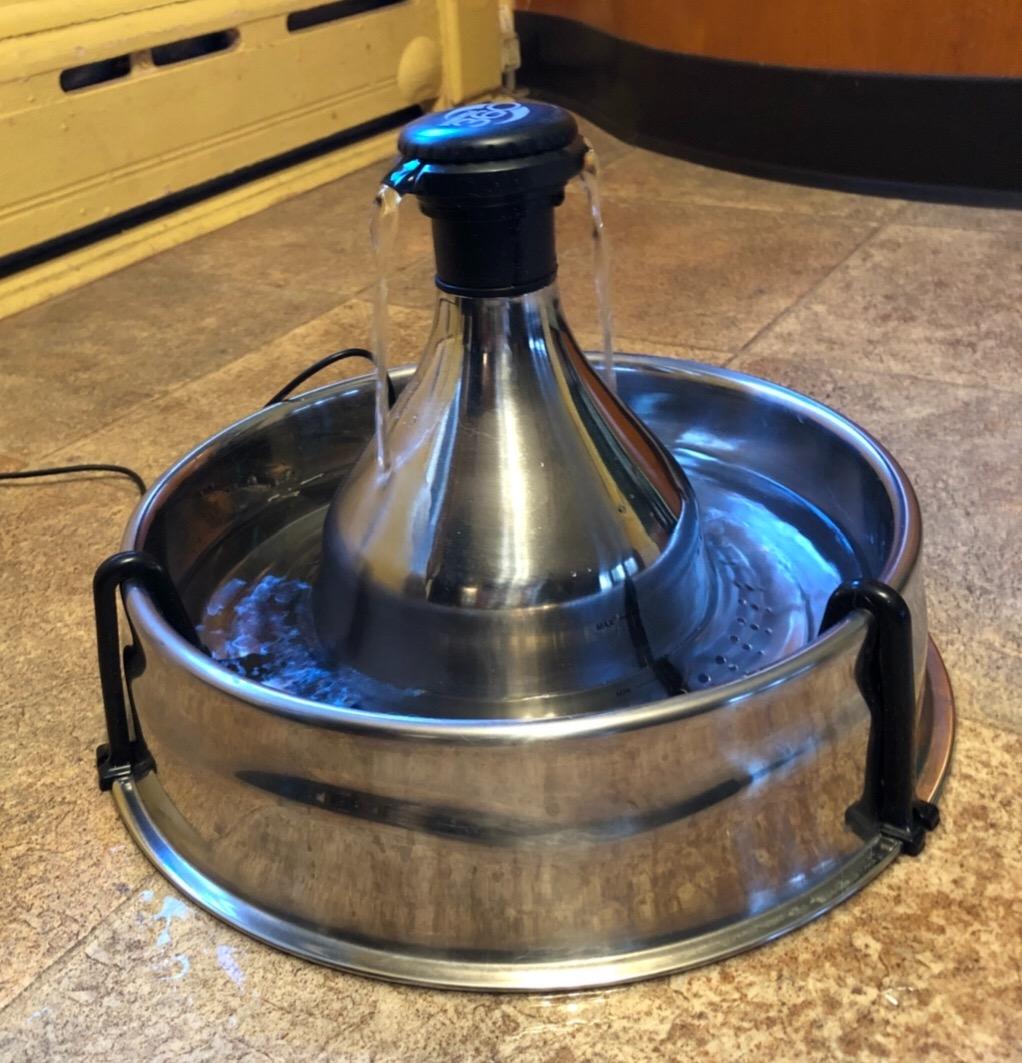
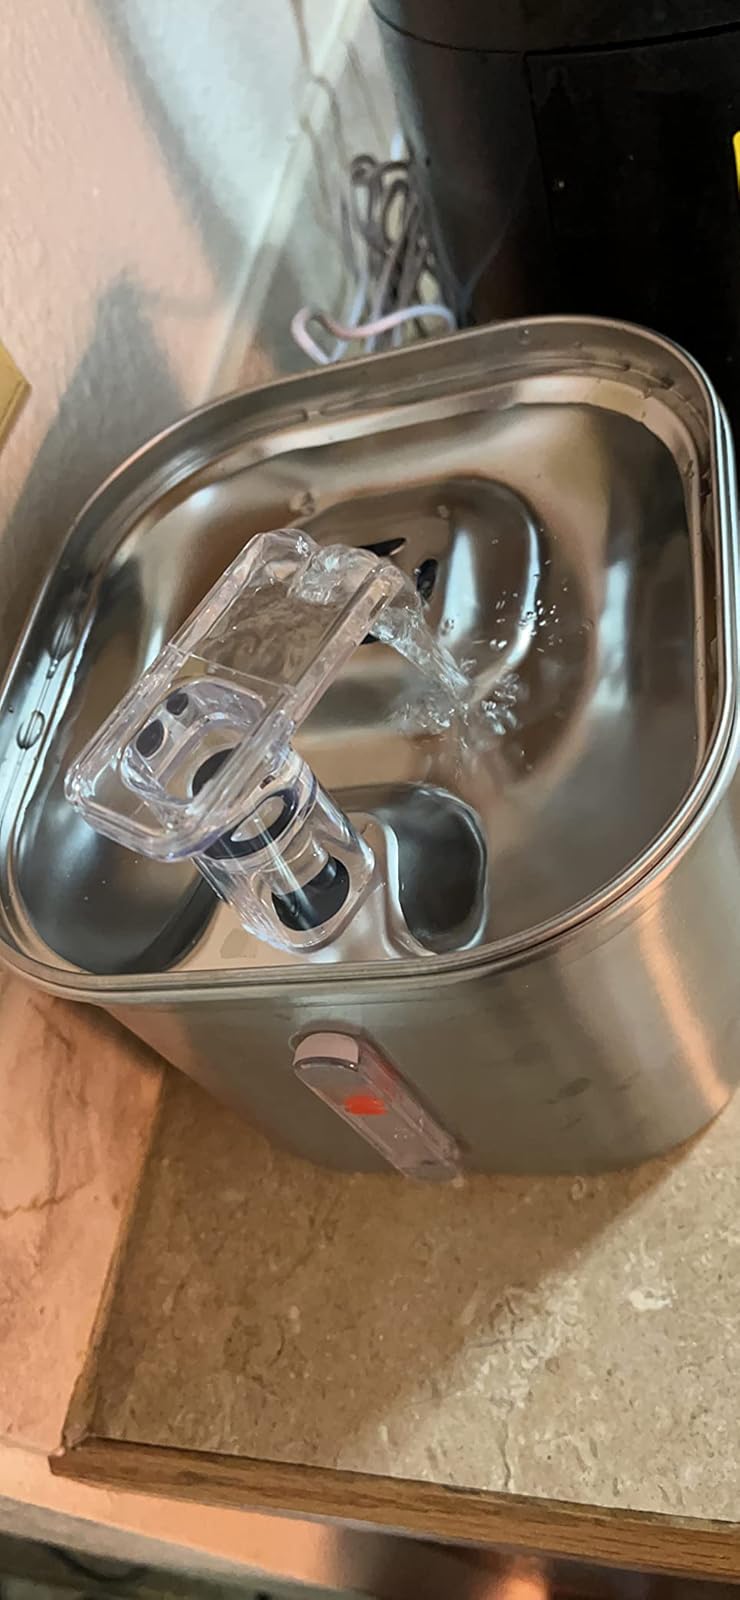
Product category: items_bowl
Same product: no